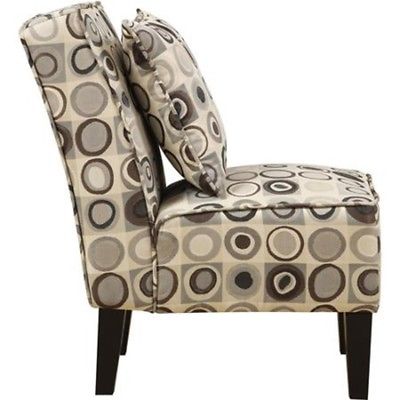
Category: chair